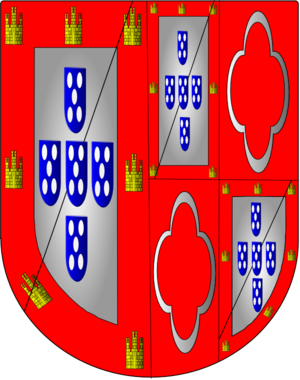
Cette page donne les armoiries des membres de la maison de Bragance.
Armorial des Aviz